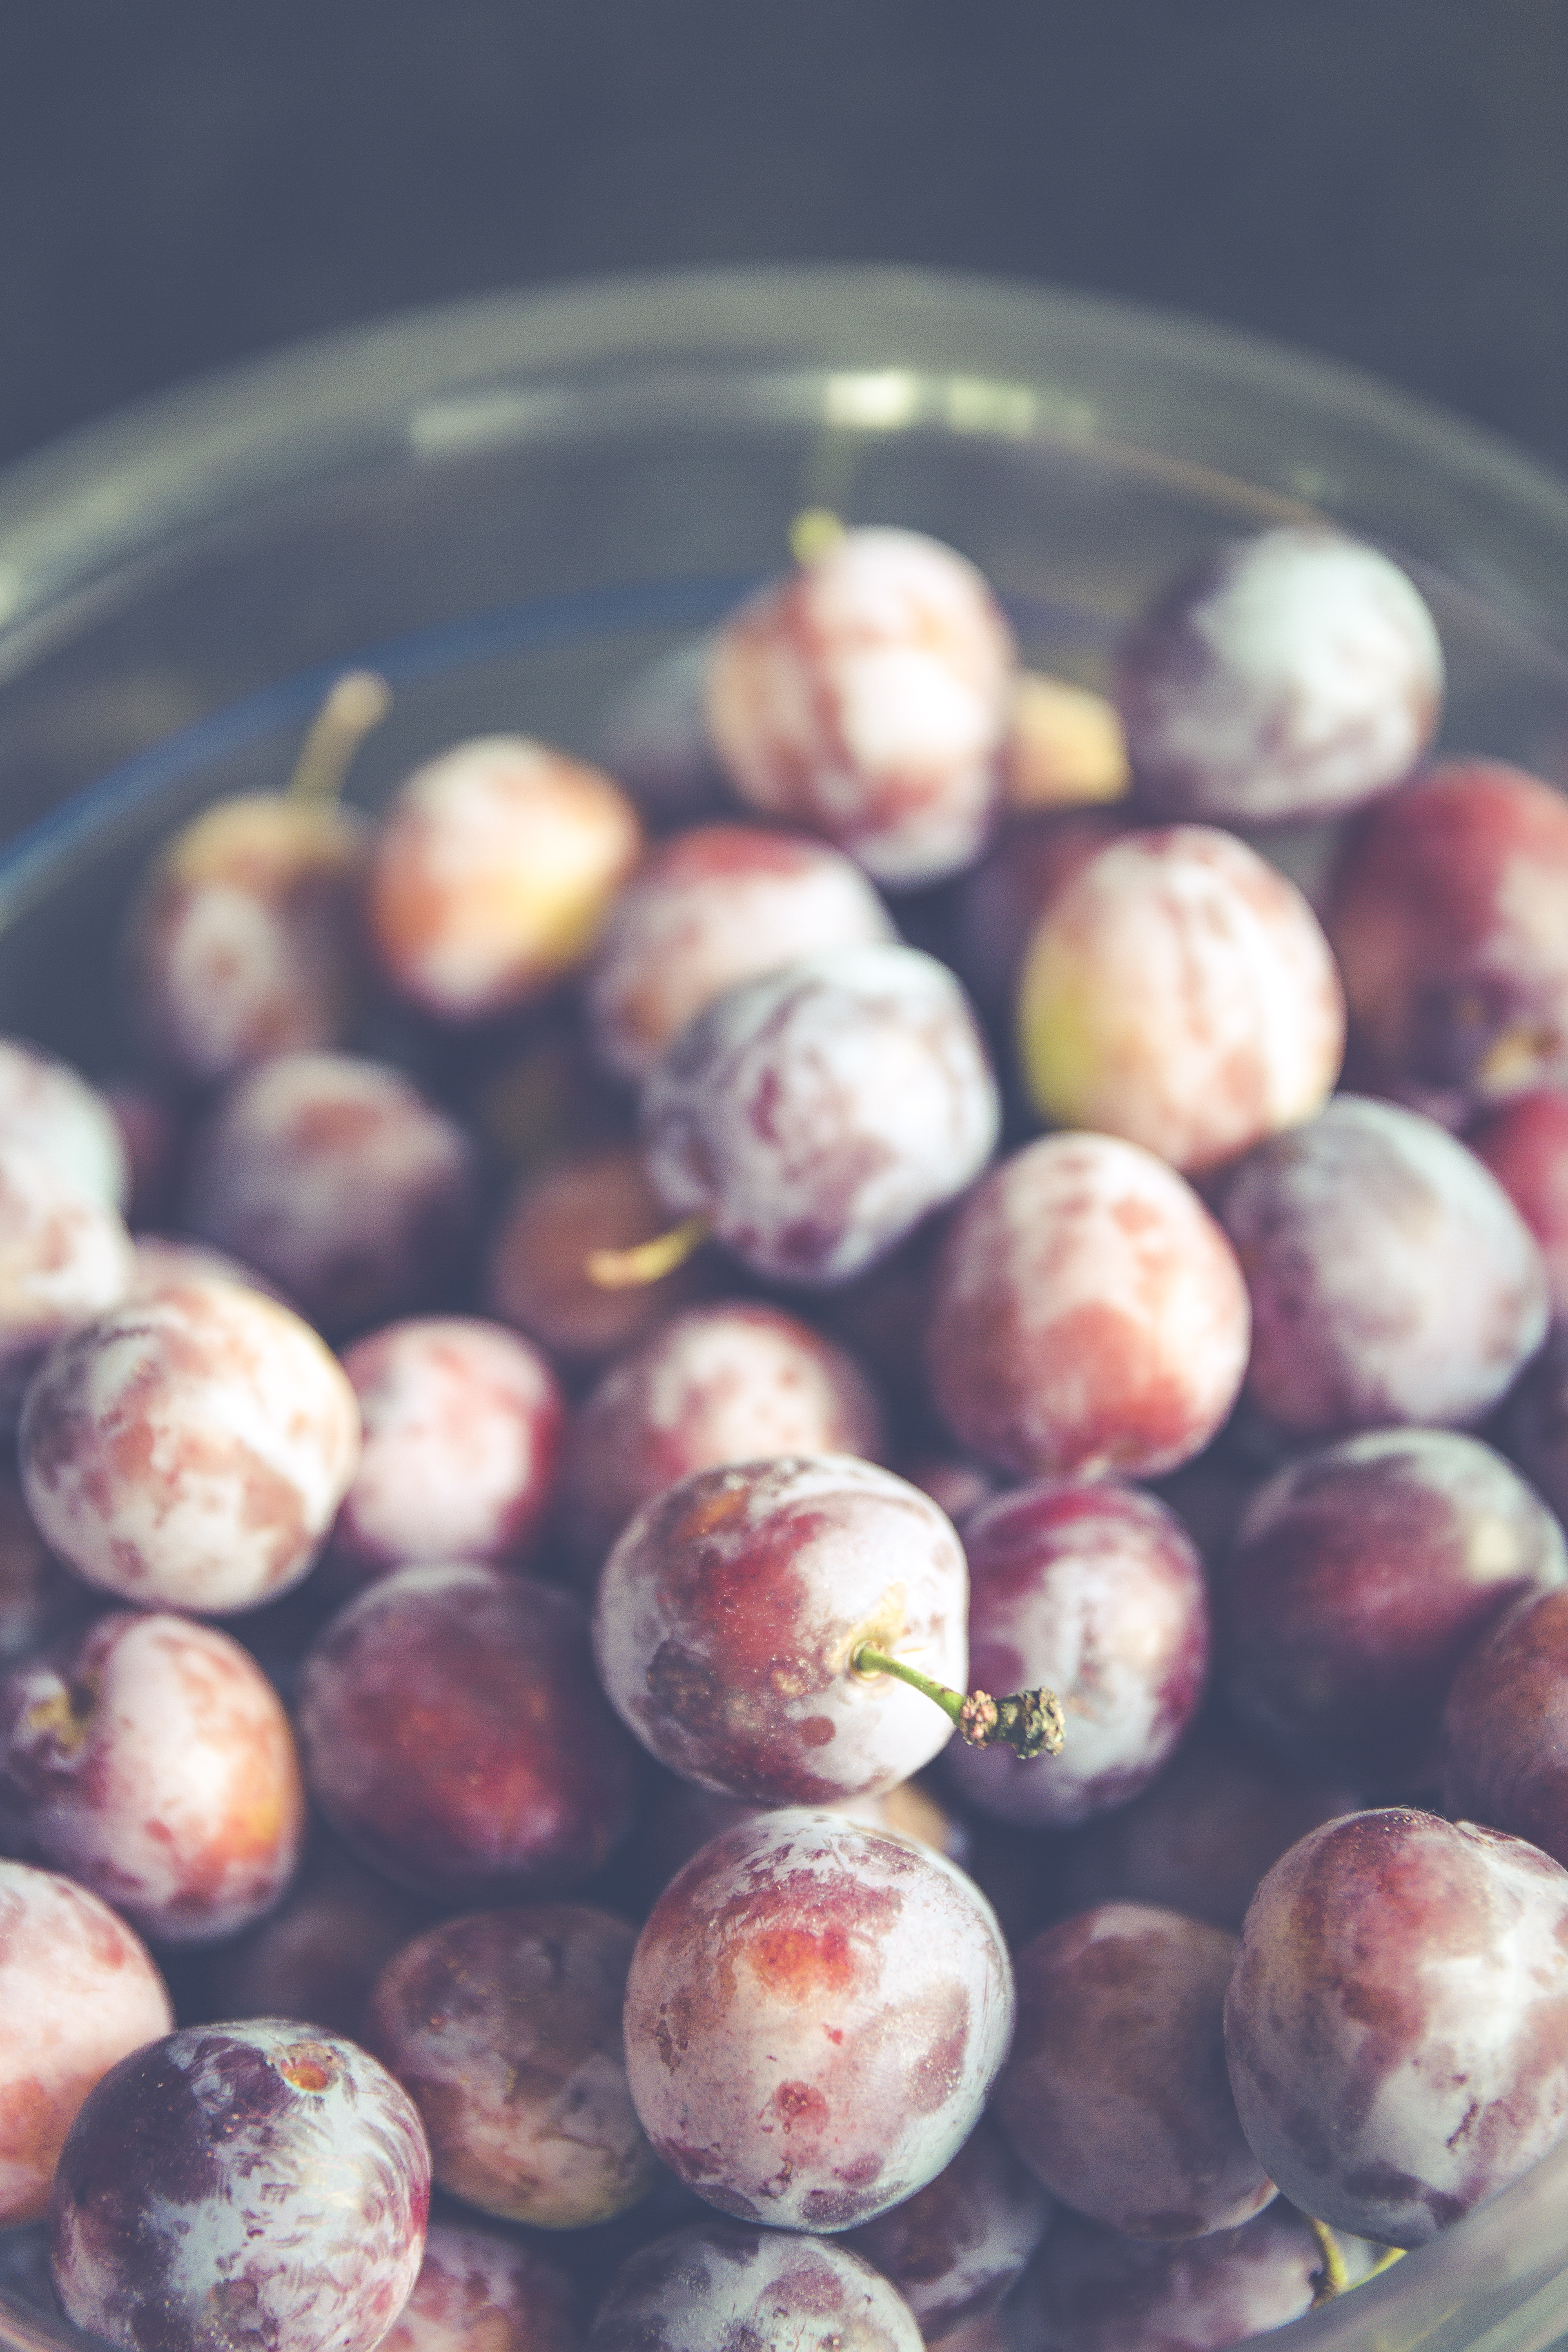
nature, plant, fruit, berry, sweet, round, food, harvest, cooking, produce, colourful, color, fresh, colorful, juicy, healthy, dessert, eat, delicious, still life, health, freshness, nutrition, diet, flowering plant, rose family, land plant